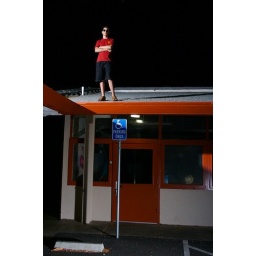
one strobe on the roof camera left and one 1/2 power on the ground to fill in the shadows